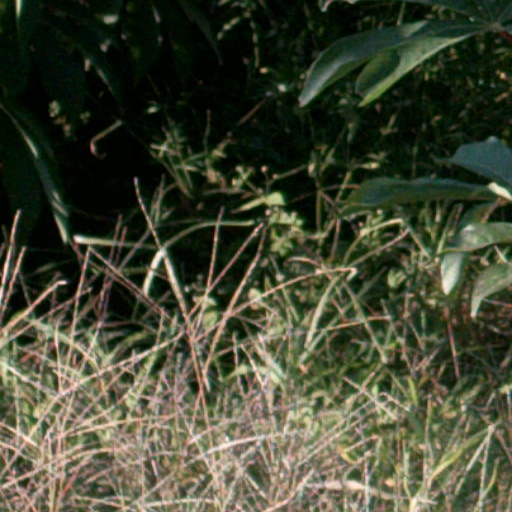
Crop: cassava